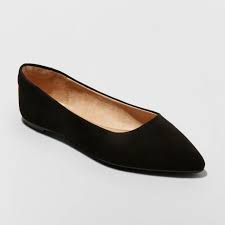
Label: Ballet Flat